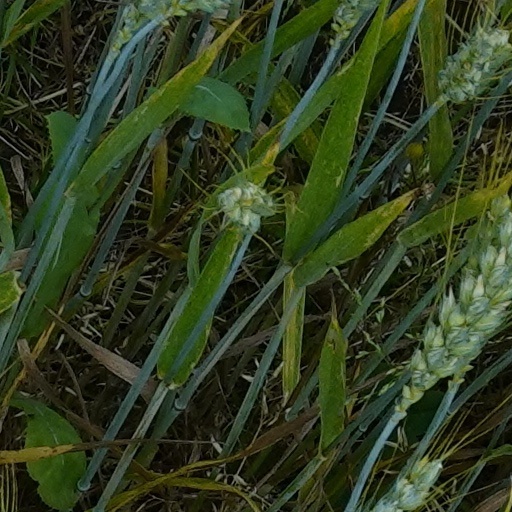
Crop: wheat